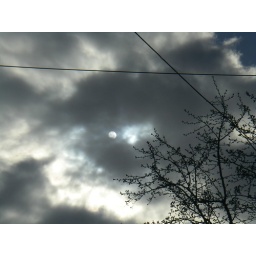
Sun ball - Filtered by clouds of both white and gray